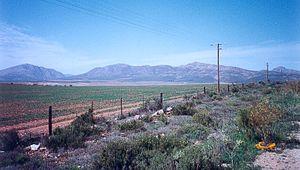
Copyright
Le Cap-Occidental est une province située dans le sud-ouest de l'Afrique du Sud. Issue de la partie occidentale de l'ancienne province du Cap, sa capitale est Le Cap. Moins peuplée que la partie orientale, elle compte 6,3 millions d'habitants, faisant d'elle la quatrième province d'Afrique du Sud.